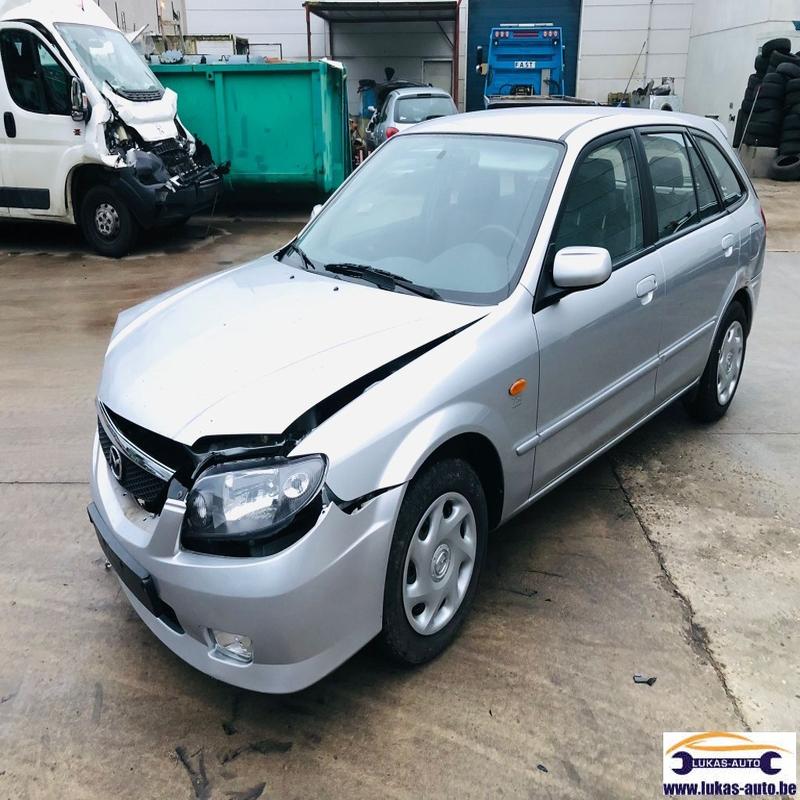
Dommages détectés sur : pare-choc avant, feu avant droit, capot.
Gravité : majeur